Chocolate City (film)

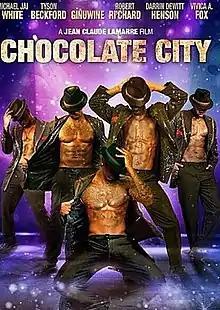
Theatrical release poster

Chocolate City is a 2015 American comedy-drama film directed and written by filmmaker Jean-Claude La Marre. The film stars Robert Ri'chard, Michael Jai White, Carmen Electra and Vivica A. Fox. The film centers on a struggling college student whose life changes when he tries amateur night at a male strip. This film was shot in Inglewood, California and was released in a limited release and through video on demand outlets on May 22, 2015.